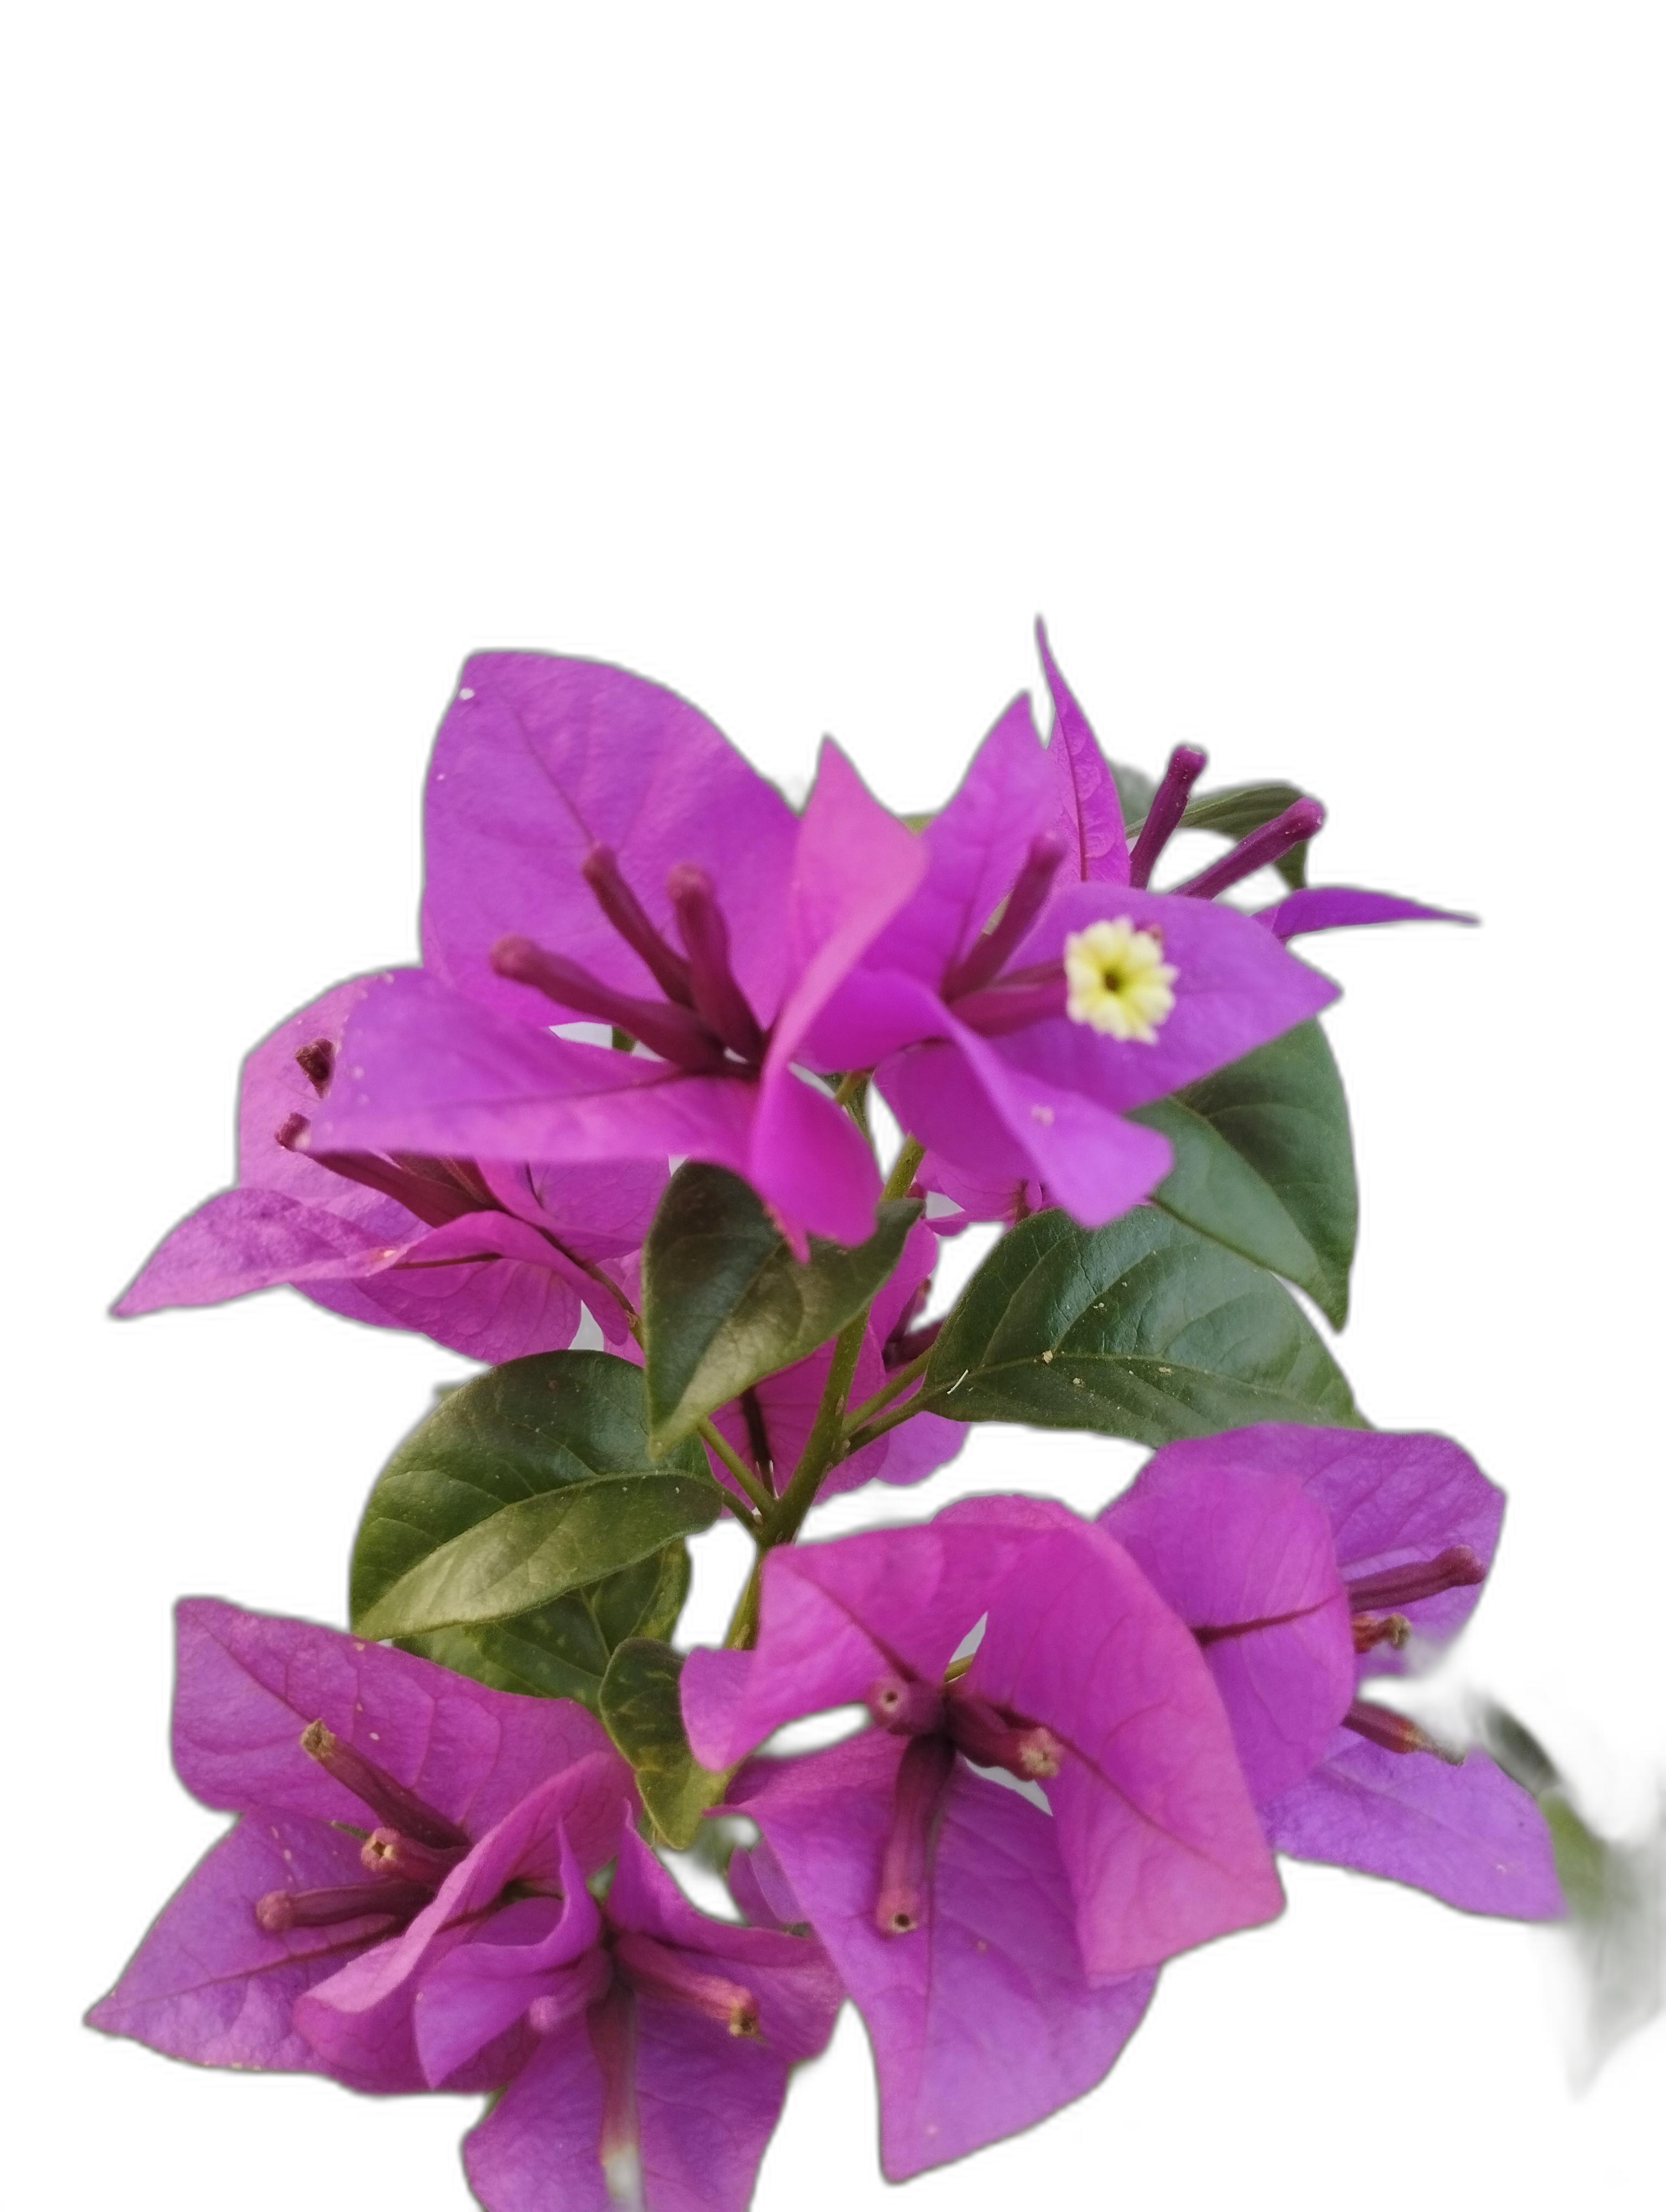
Label: Bougainvillea